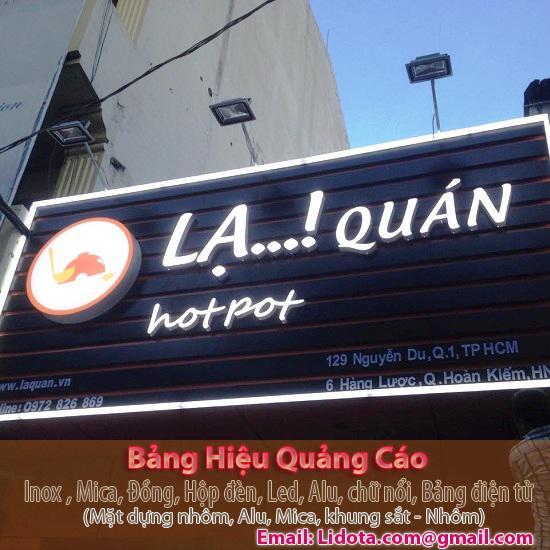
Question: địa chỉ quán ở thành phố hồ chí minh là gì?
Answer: số 129 nguyễn du, quận 1, thành phố hồ chí minh